Pyramid G1-c

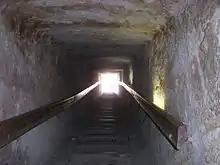
Tunnel of Pyramid G1-c in 2004

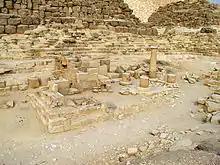
Remains of the Temple of Isis before Pyramid G1-c in 2007

G1-c is one of the subsidiary pyramids of the Giza East Field of the Giza Necropolis immediately to the eastern side of the Great Pyramid of Giza, built during the Fourth Dynasty of Egypt. It is the southern of the three pyramids of the queens and is the one of Queen Henutsen. It is 46.25 metres wide and had a height of 29.6 metres. A niche, four inches deep was dug in the south wall of the burial chamber. Pyramid G1-c was originally not a part of Khufu's pyramid complex, as its southern side is aligned not with the side of the Great Pyramid, but with Khufukhaf I's mastaba tomb nearby. Pyramid G1-c was at some point thought to possibly be a satellite pyramid, because it did not come with a boat pit like pyramids G1-a and G1-b. It was later determined to be an unfinished pyramid which was constructed in a hurry. Henutsen is thought to have been buried in the tomb. Dr. Rainer Stadelmann believes Khufukhaf is the same person as Khafra and the pyramid was built by him for his mother, but this identification is doubtful.